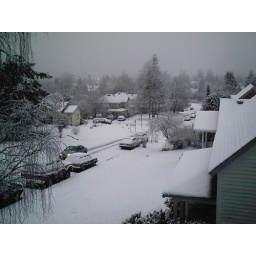
That car in the road is actually going backwards.